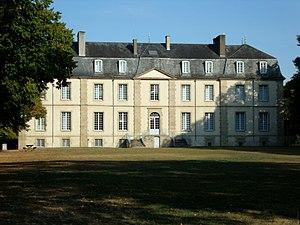
Château de Landebaudière, (Inscrit, 1981) This building is indexed in the Base Mérimée, a database of architectural heritage maintained by the French Ministry of Culture,
Le château de Landebaudière est un château situé à La Gaubretière dans le département français de la Vendée.
Cet article recense les monuments historiques de la Vendée, en France.
La Gaubretière est une commune française située dans le département de la Vendée en région Pays de la Loire.